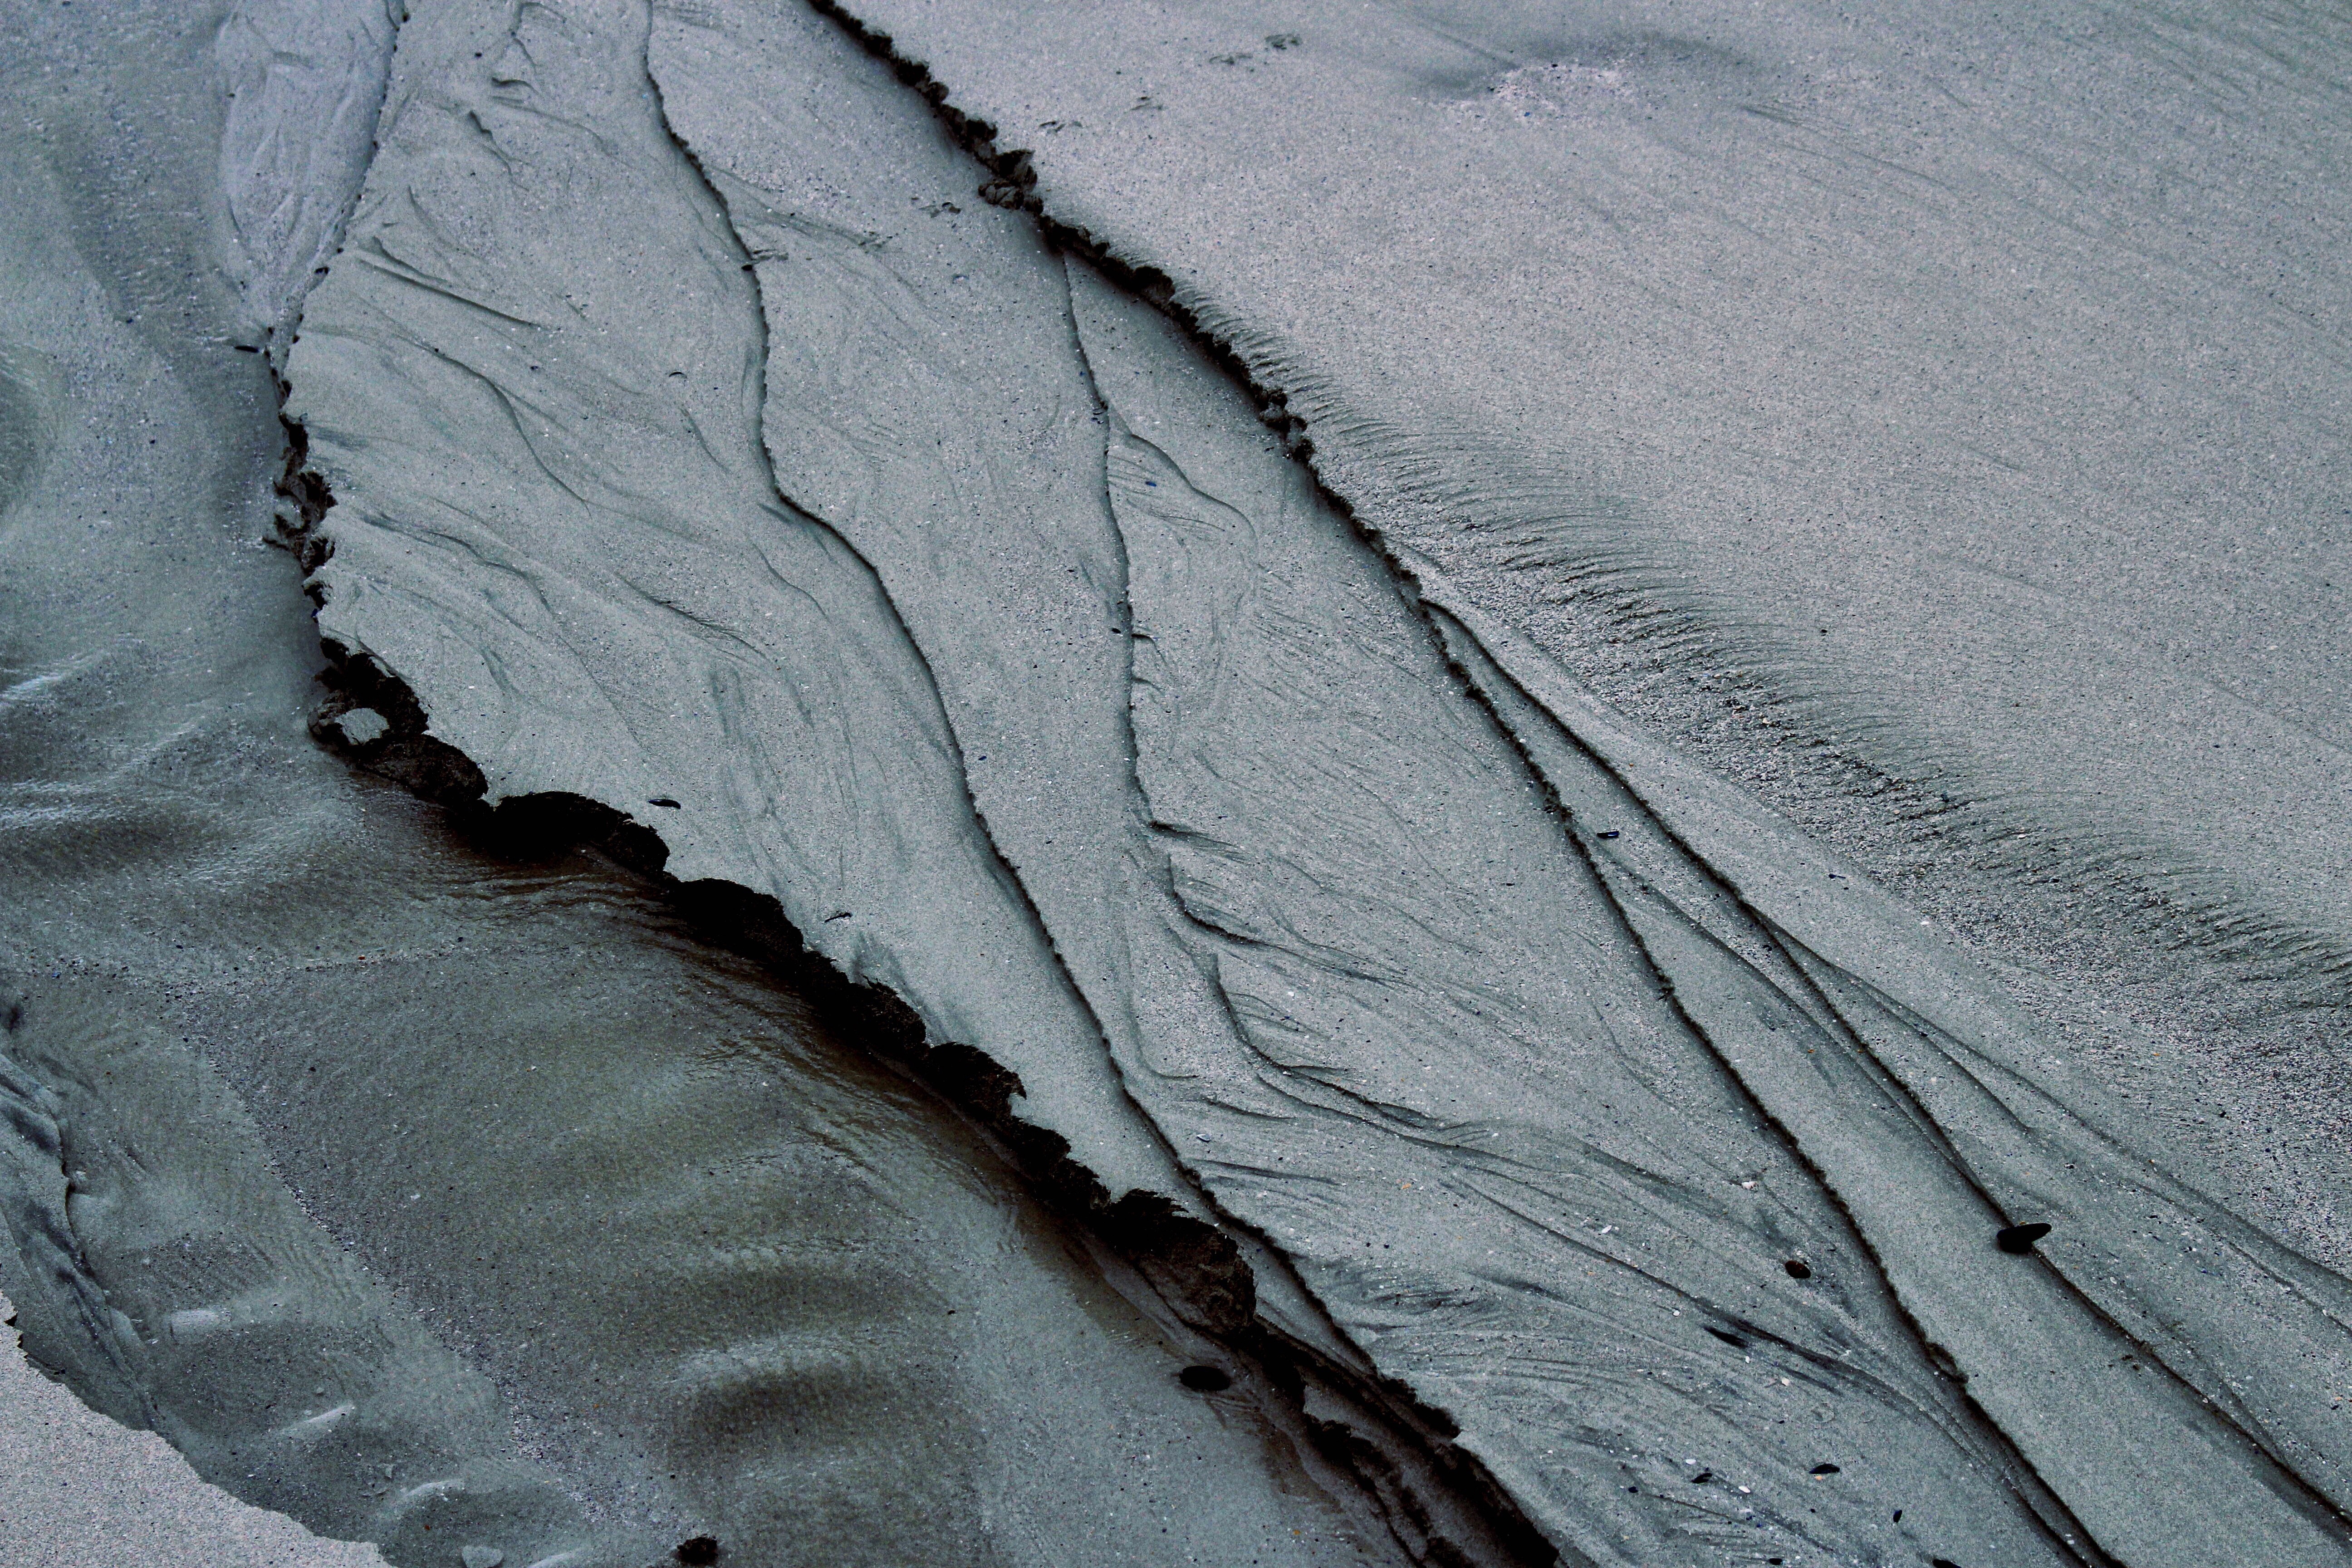
sand, snow, winter, texture, asphalt, ice, material, geology, drawing, geological phenomenon